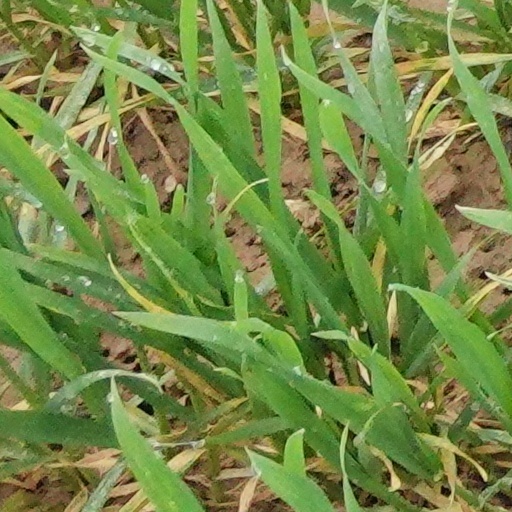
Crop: wheat